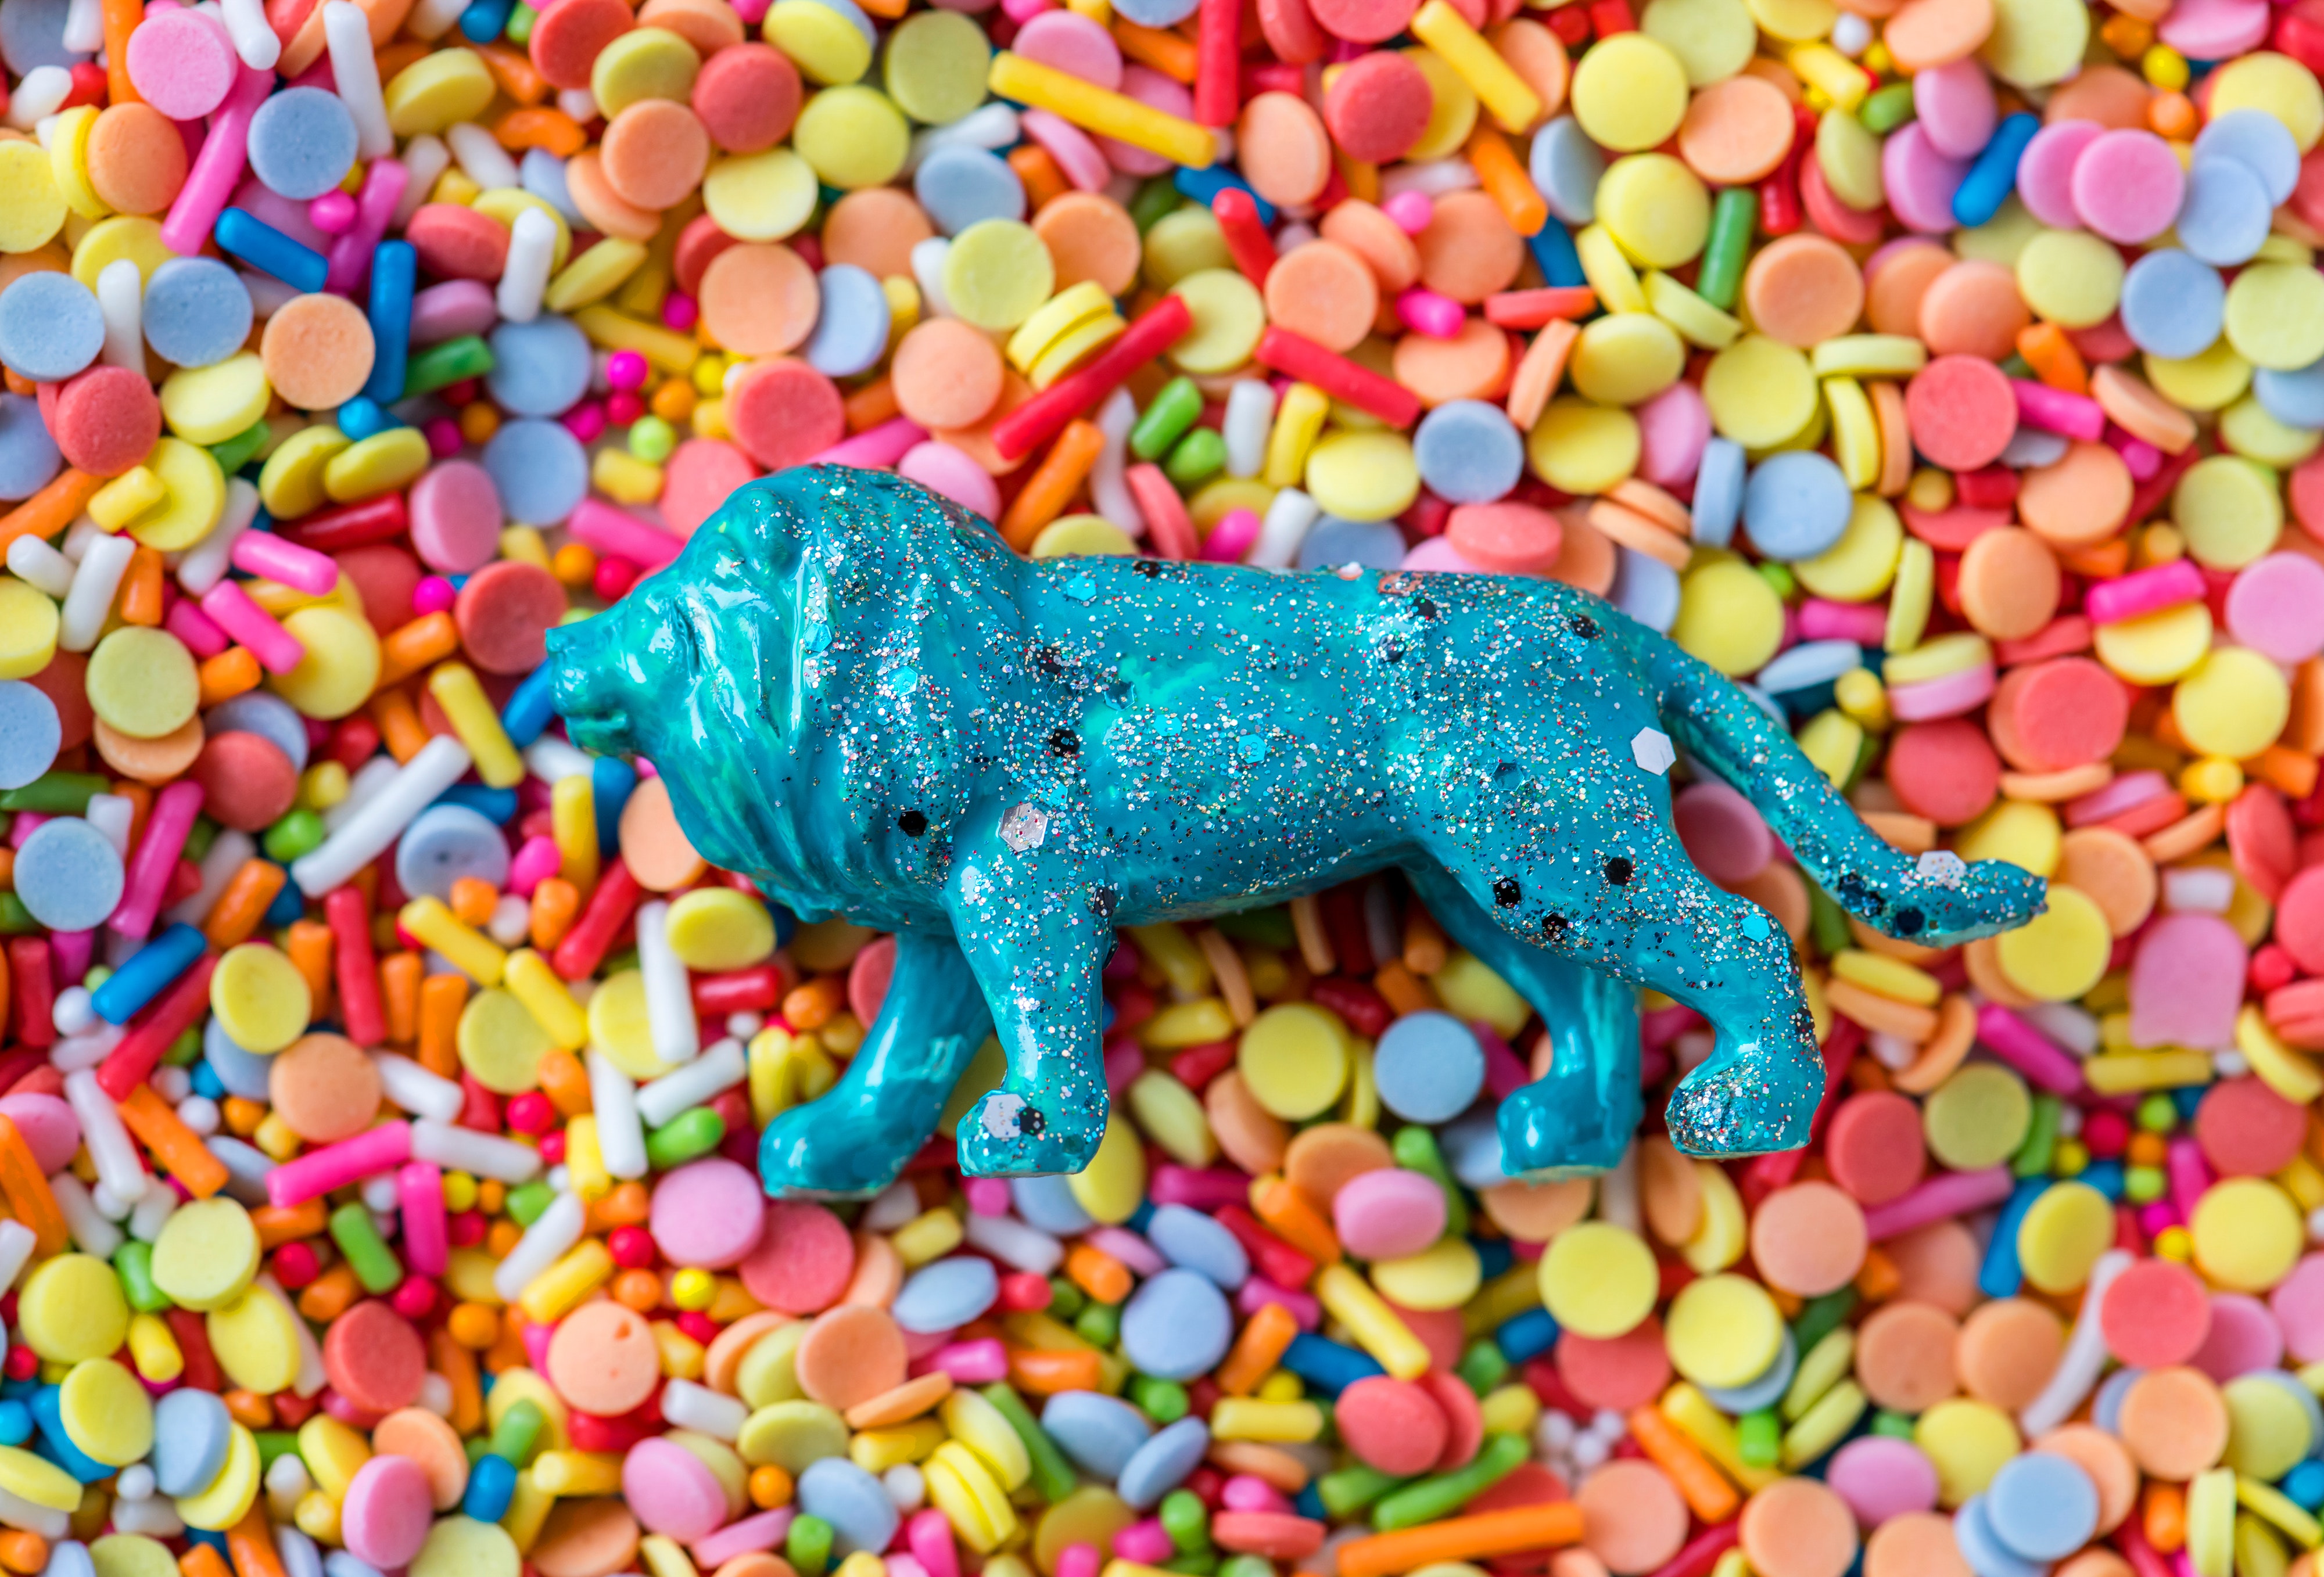
sprinkles, confectionery, candy, party supply, confetti, sweetness